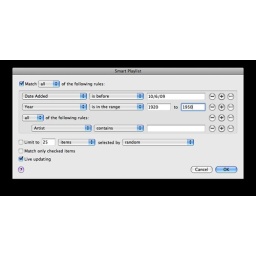
quick example of the window for building a smart playlist in iTunes 9